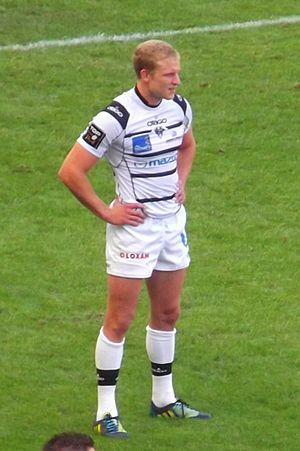
Guillaume Namy, Match MHRC-CA Brive.